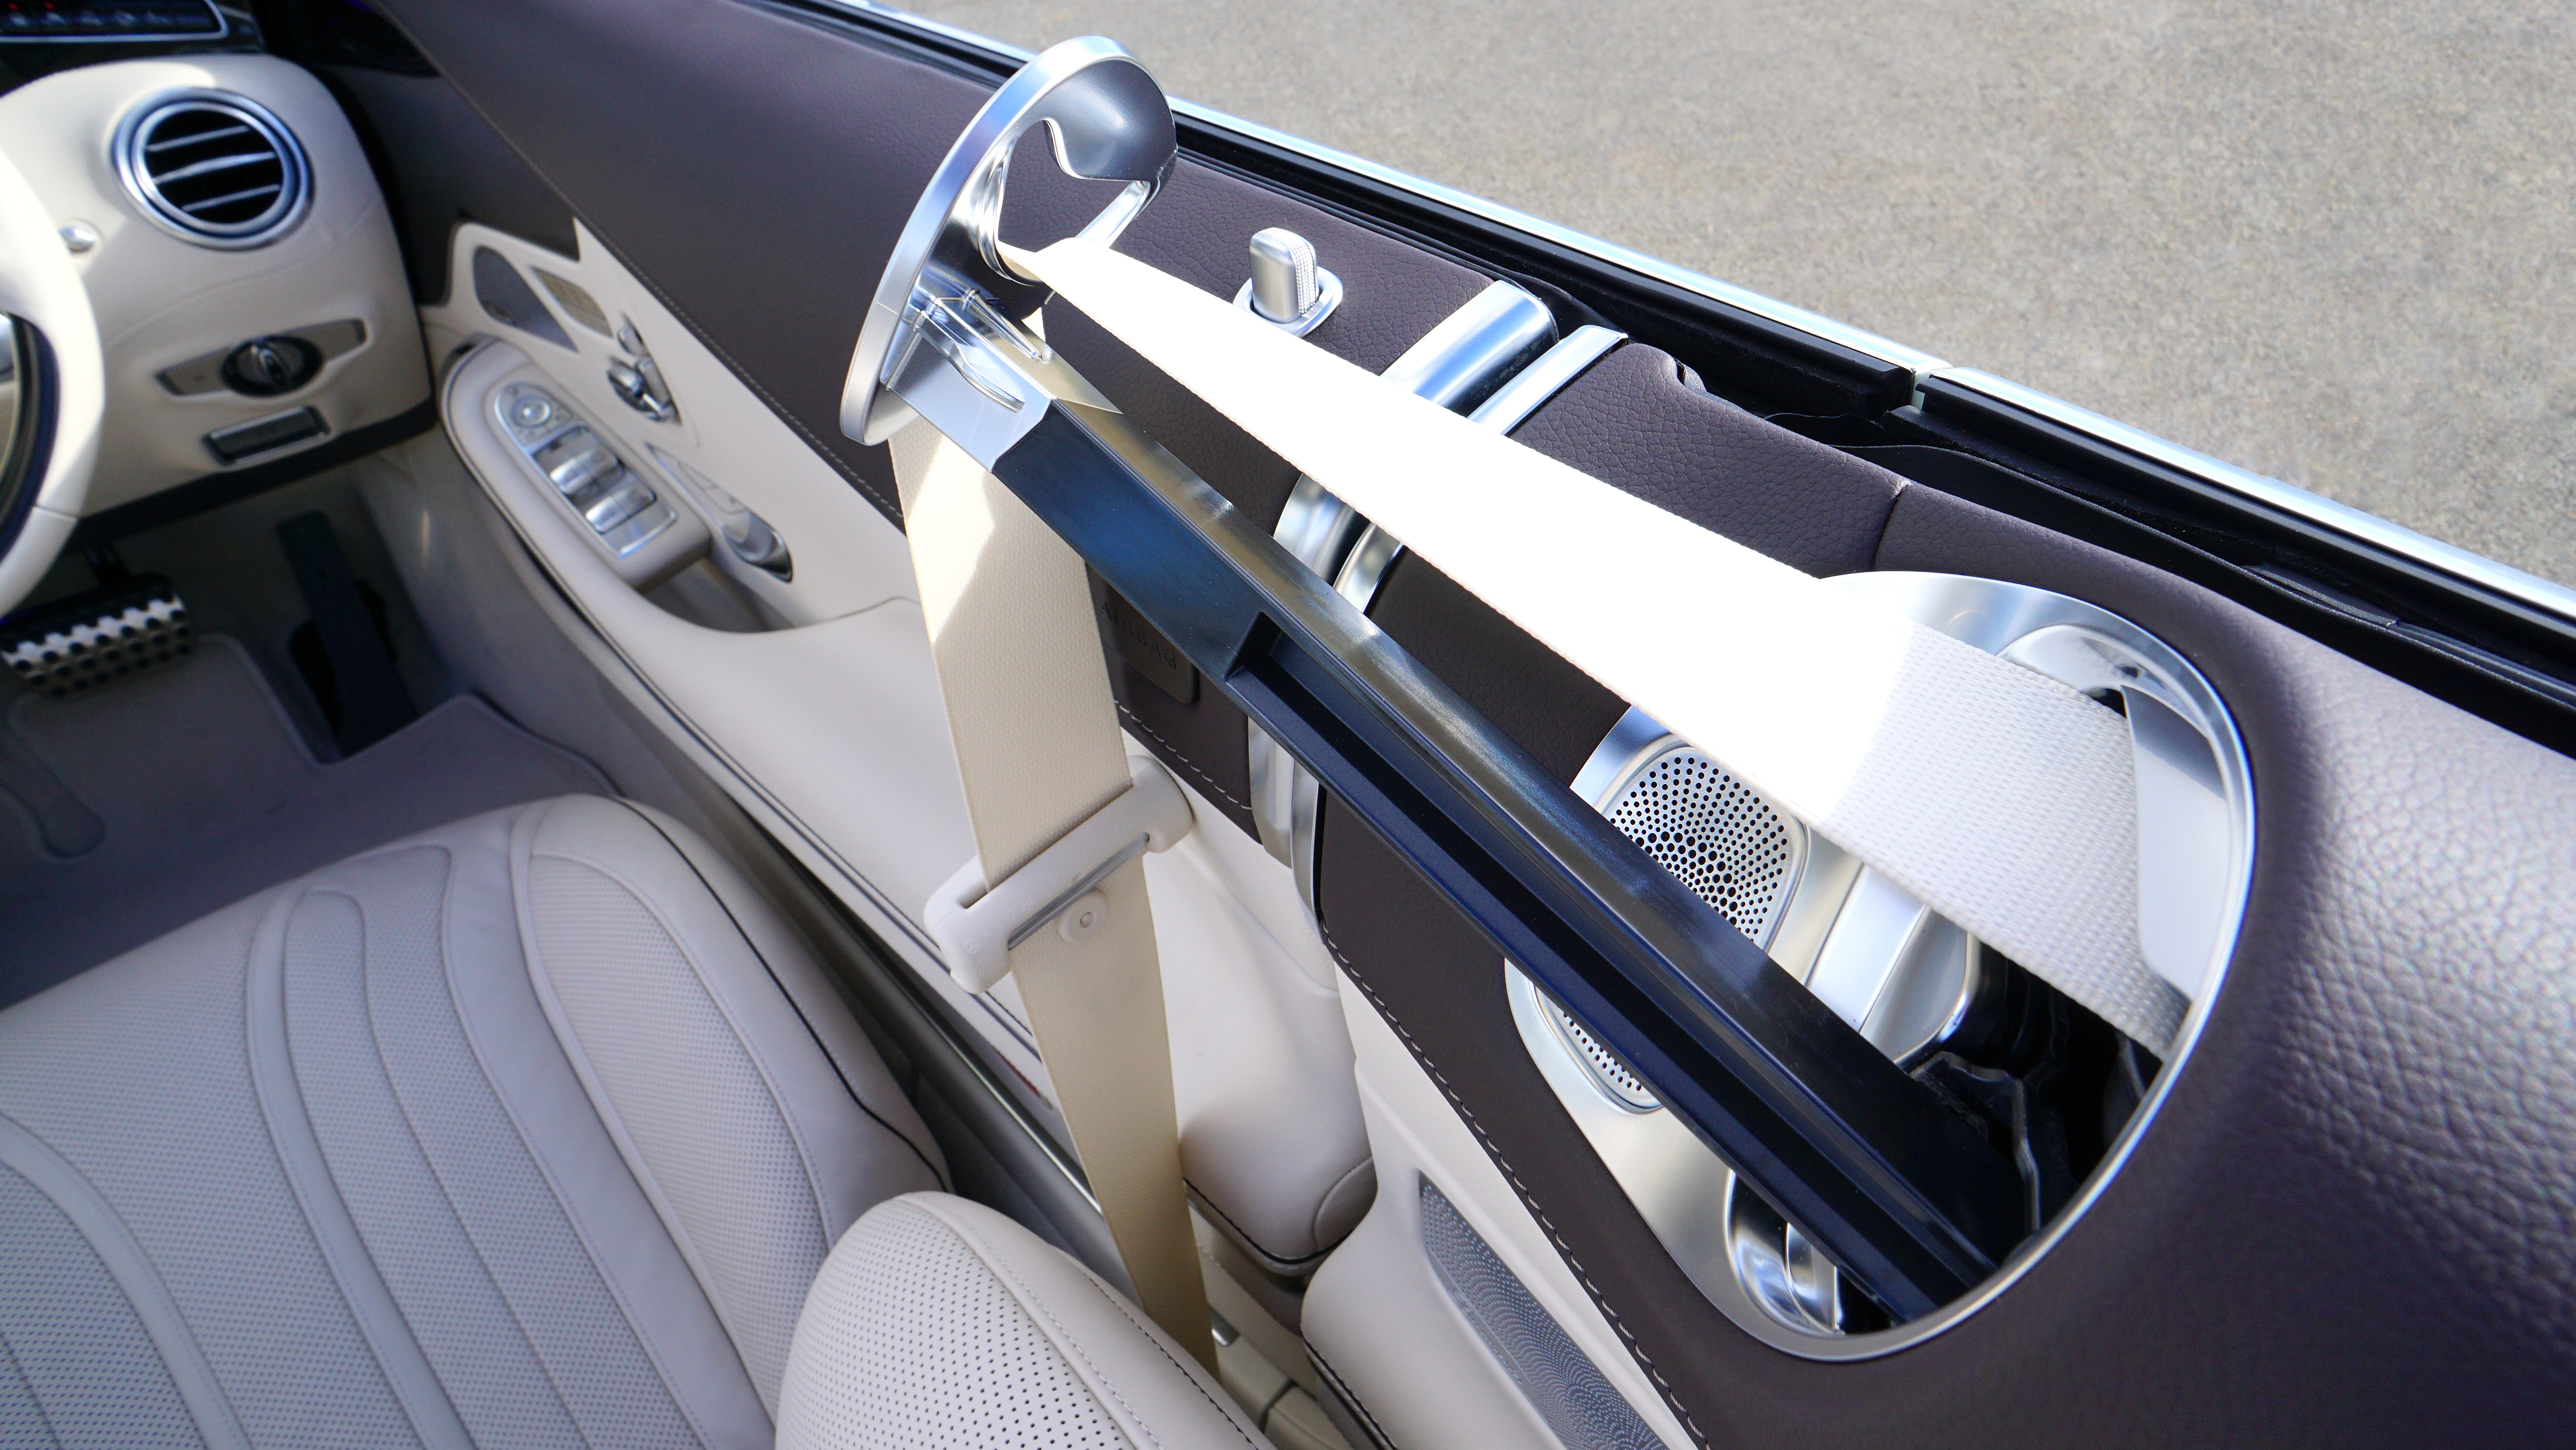
car, wheel, automobile, seat, vehicle, steering wheel, automotive, sports car, car interior, seat belt, supercar, luxury, sedan, city car, sport utility vehicle, land vehicle, automobile make, automotive exterior, compact car, automotive design, luxury vehicle, executive car